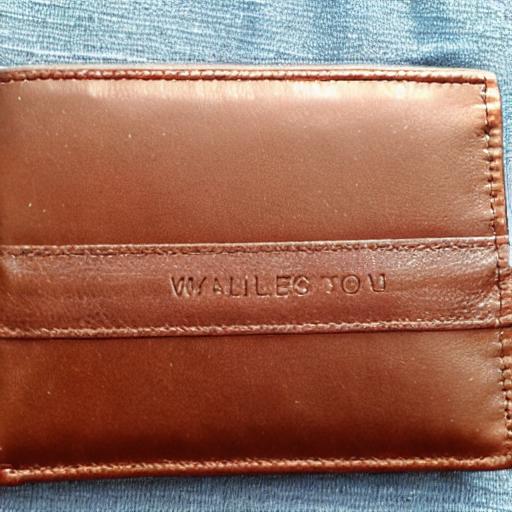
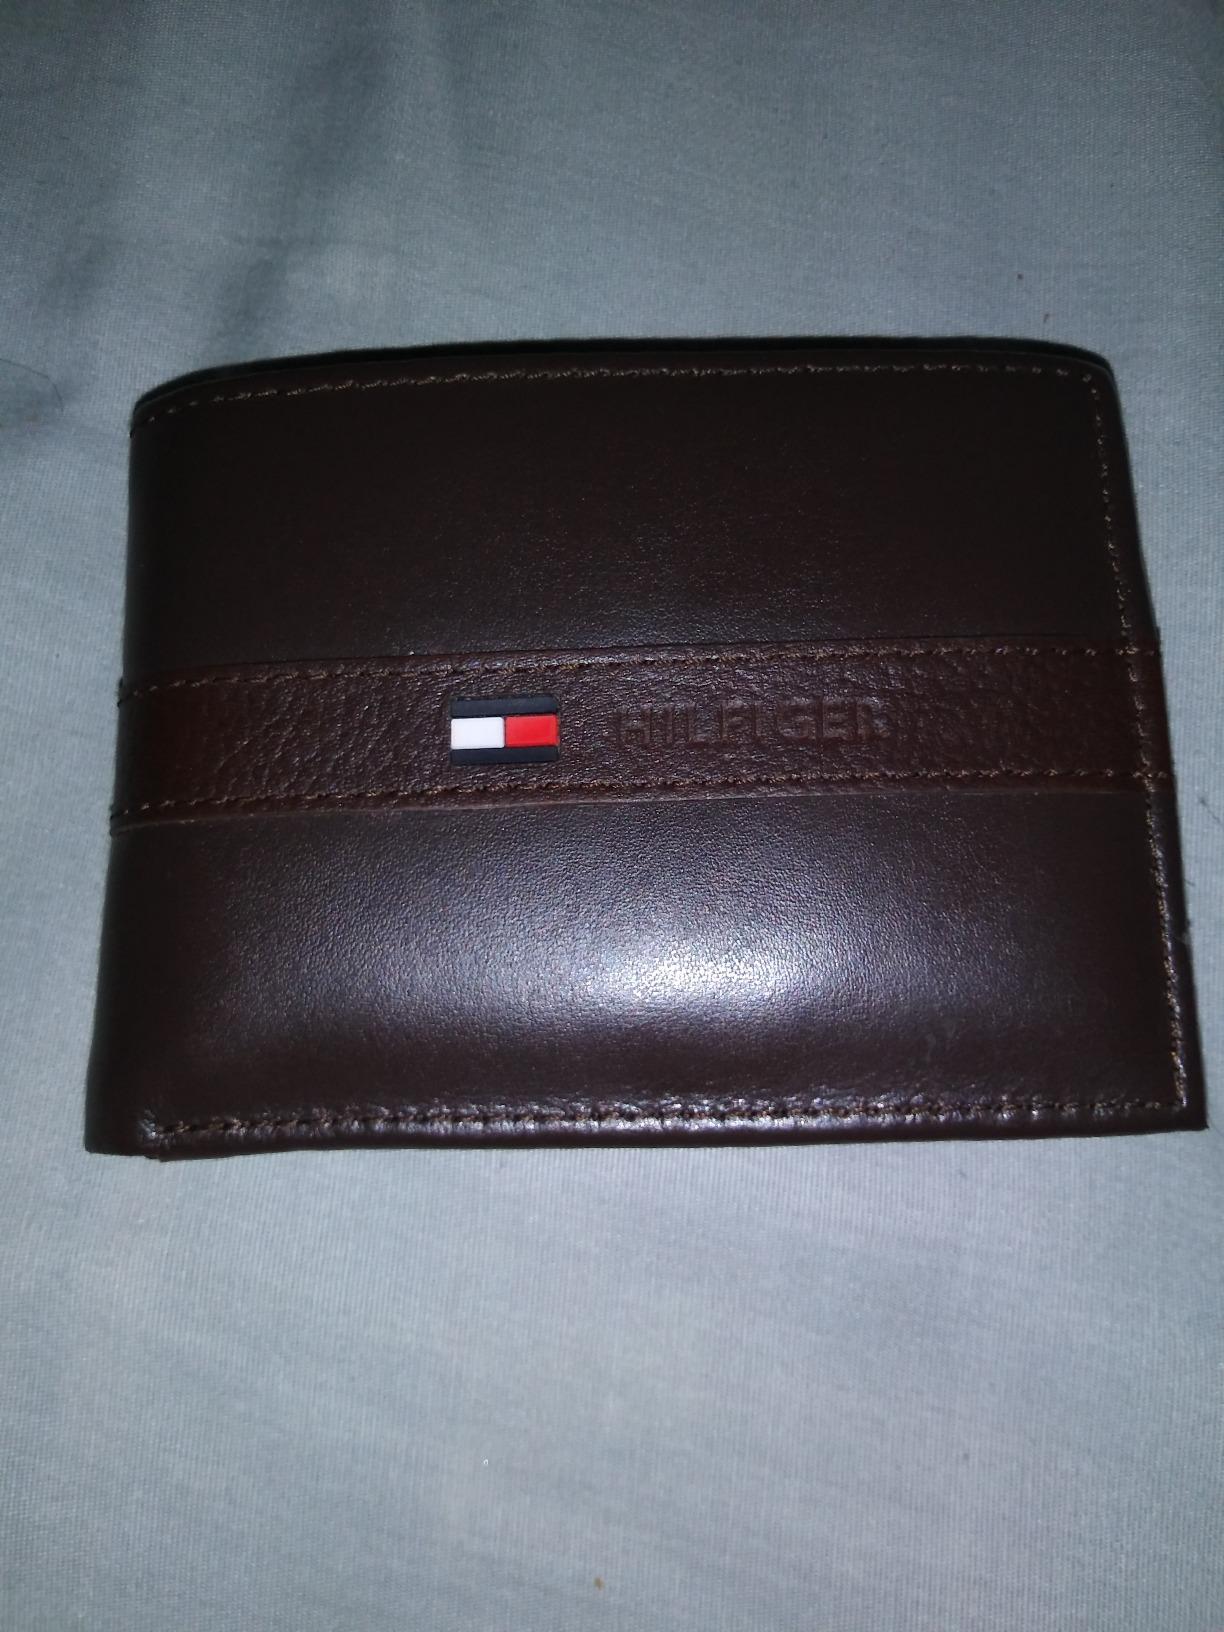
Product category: accessories_wallet
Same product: no